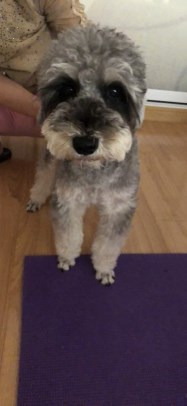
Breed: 2342-n000102-miniature_schnauzer